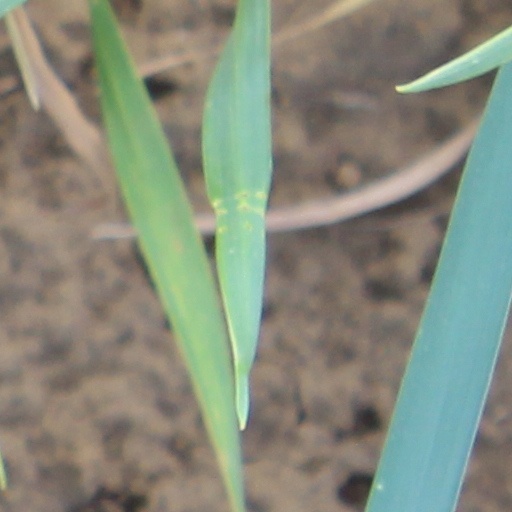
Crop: wheat